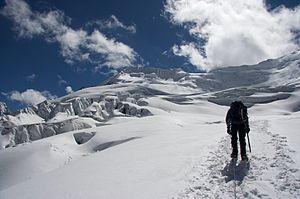
Yanapaccha est un sommet de la cordillère Blanche dans les Andes au Pérou. Il a une altitude de 5 460 m. Il est situé dans la région d'Ancash, dans la province de Yungay, entre les districts de Yanama et de Yungay. Le Yanapaccha se trouve à l'intérieur du parc national de Huascarán, au sud-est de Chacraraju.